AISTS

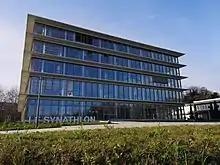
Headquarters in Lausanne.

The International Academy of Sport Science and Technology (French: "Académie internationale des sciences et techniques du sport", AISTS) is a non-profit foundation based in Lausanne, Switzerland.